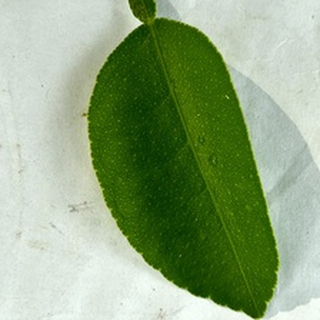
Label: healthy_lemon